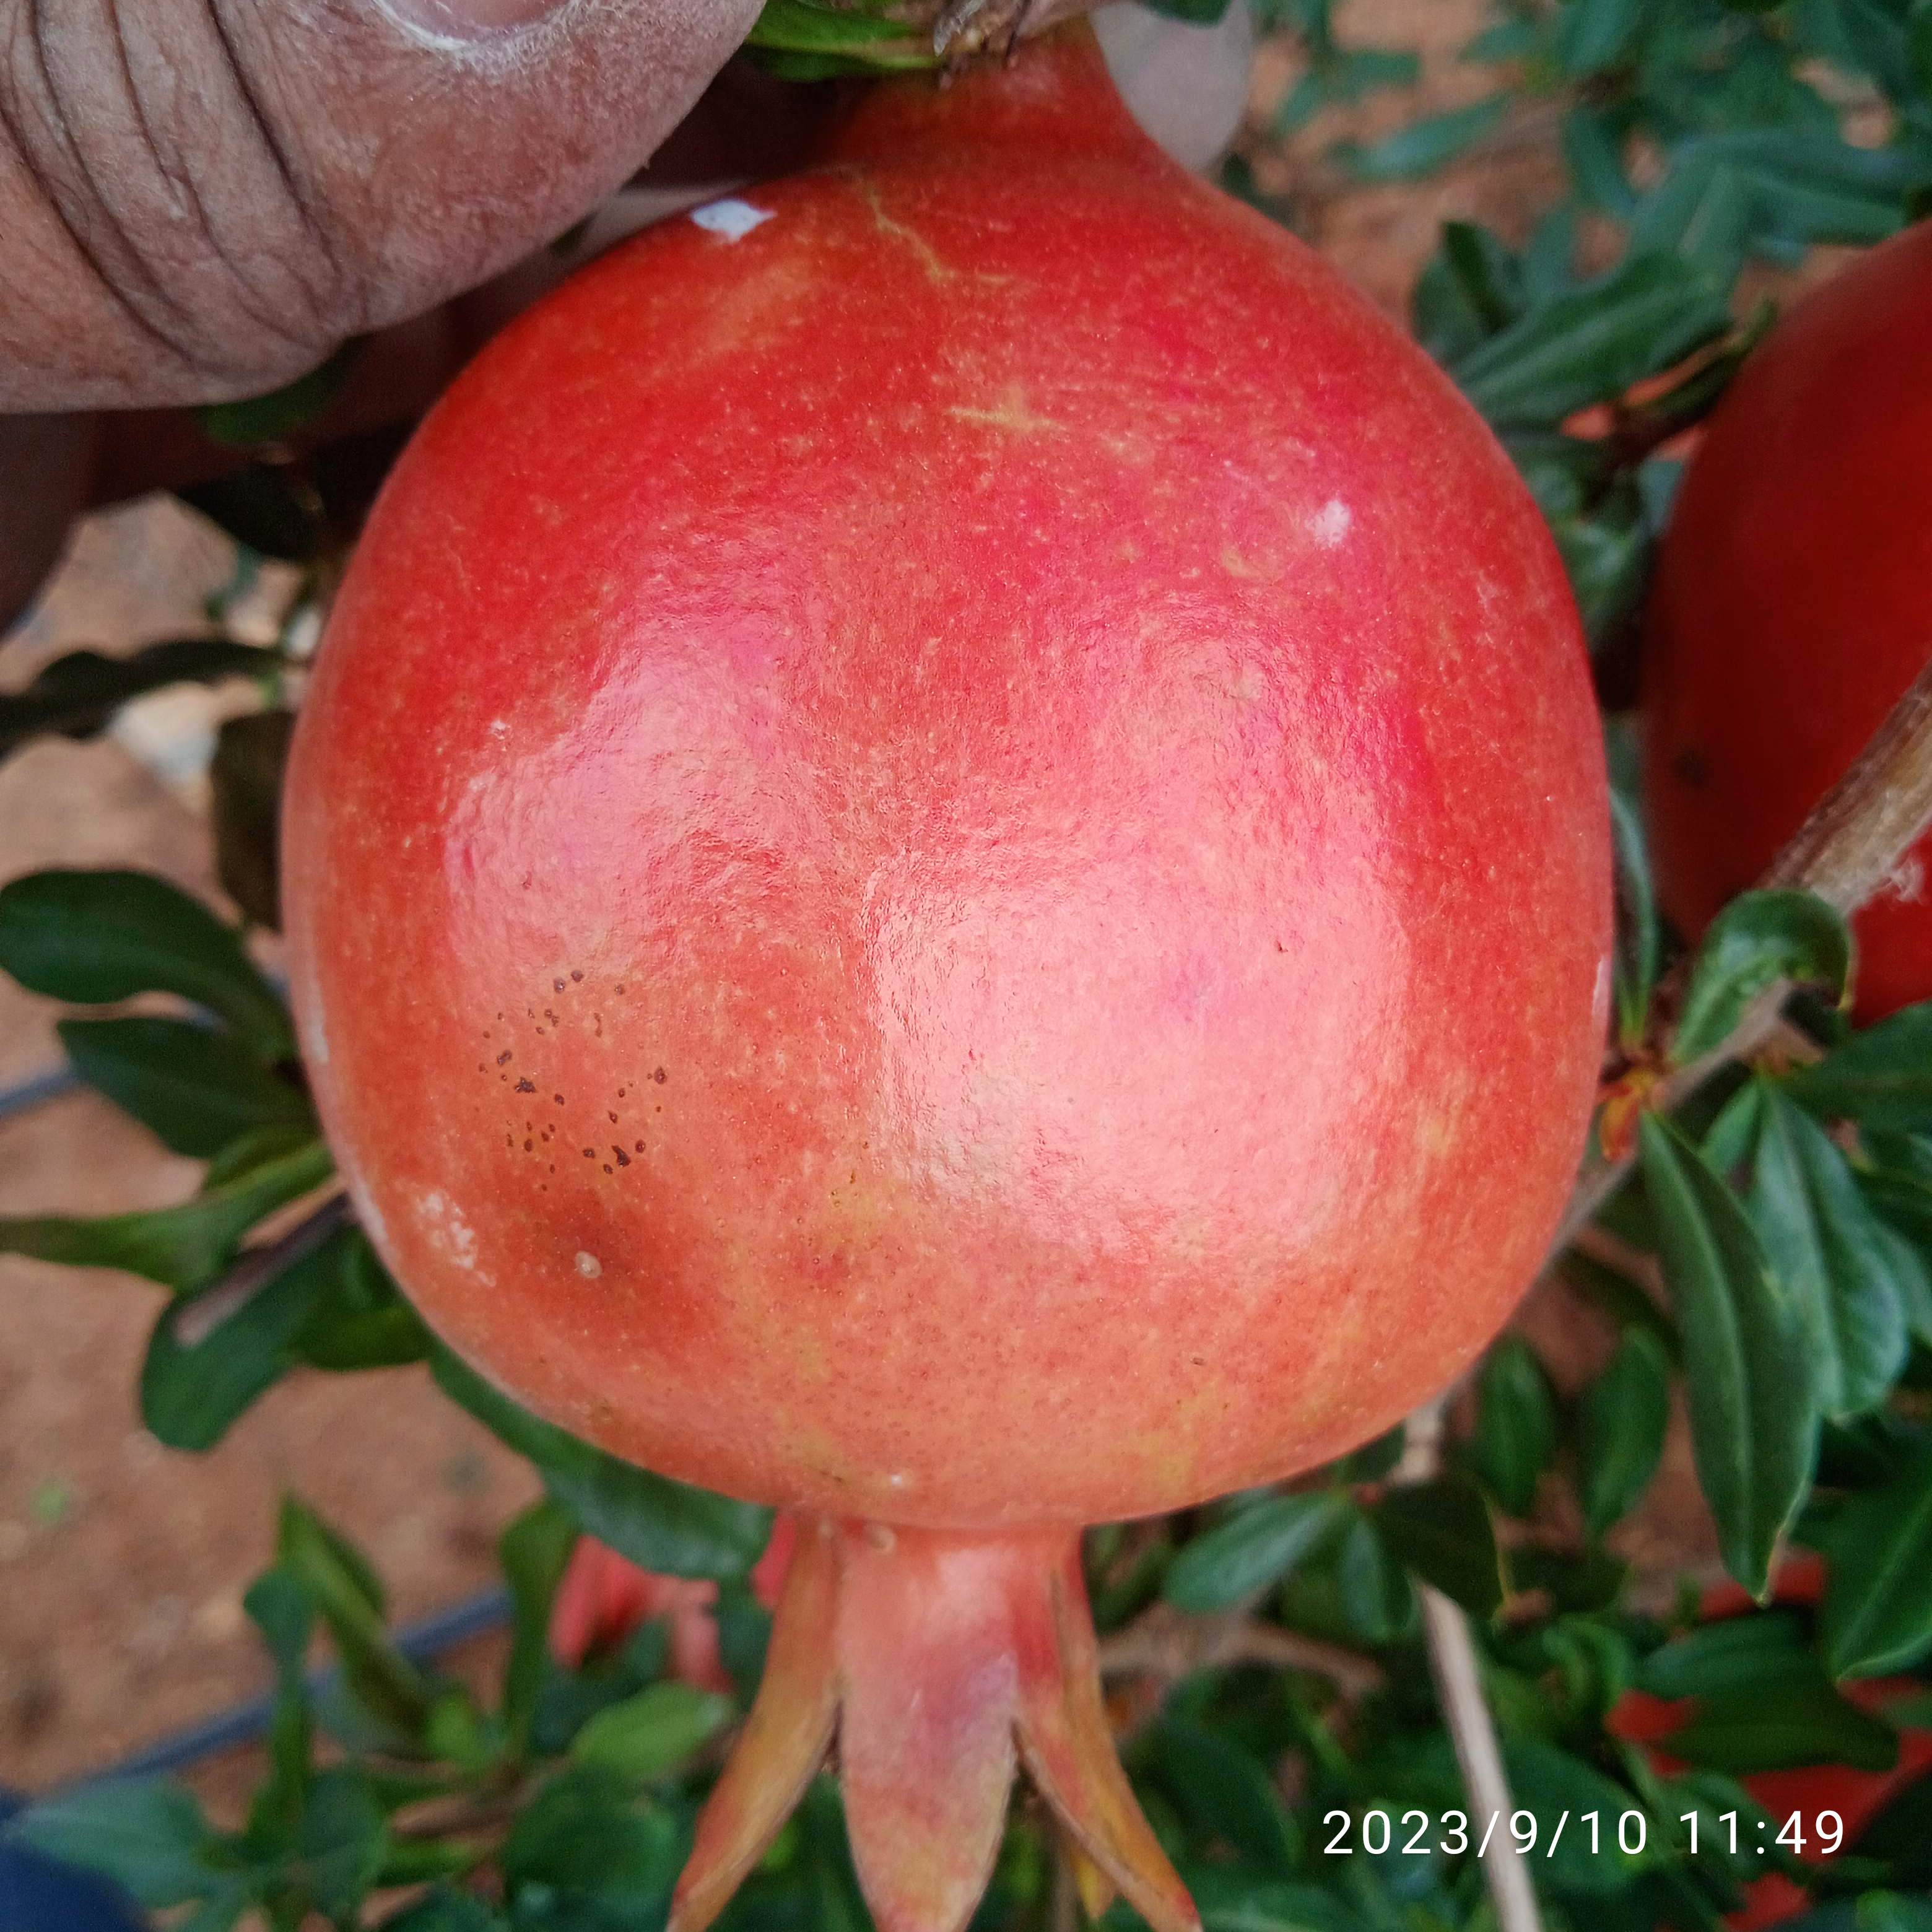
Label: Healthy